Penshaw Monument

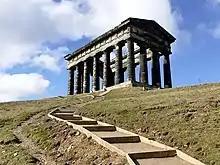
The old timber steps to the monument, pictured in 2018

On 29 May 1889, the Society of Antiquaries of Newcastle upon Tyne was told of damage to the monument: many of the stones forming its stylobate had been removed and rolled down Penshaw Hill. The stonework was repaired in the 1920s after it became cracked.